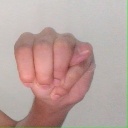
अक्षर: म